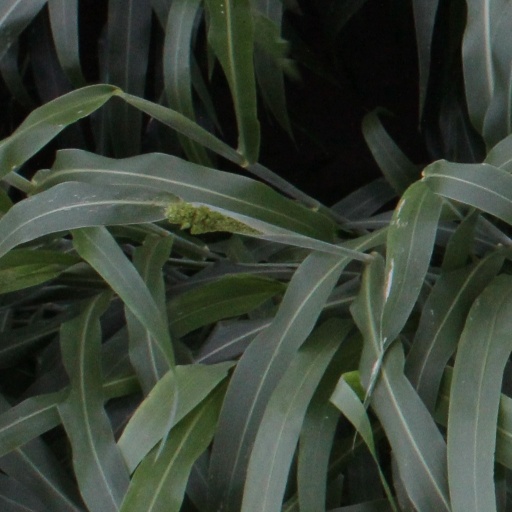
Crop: sorghum